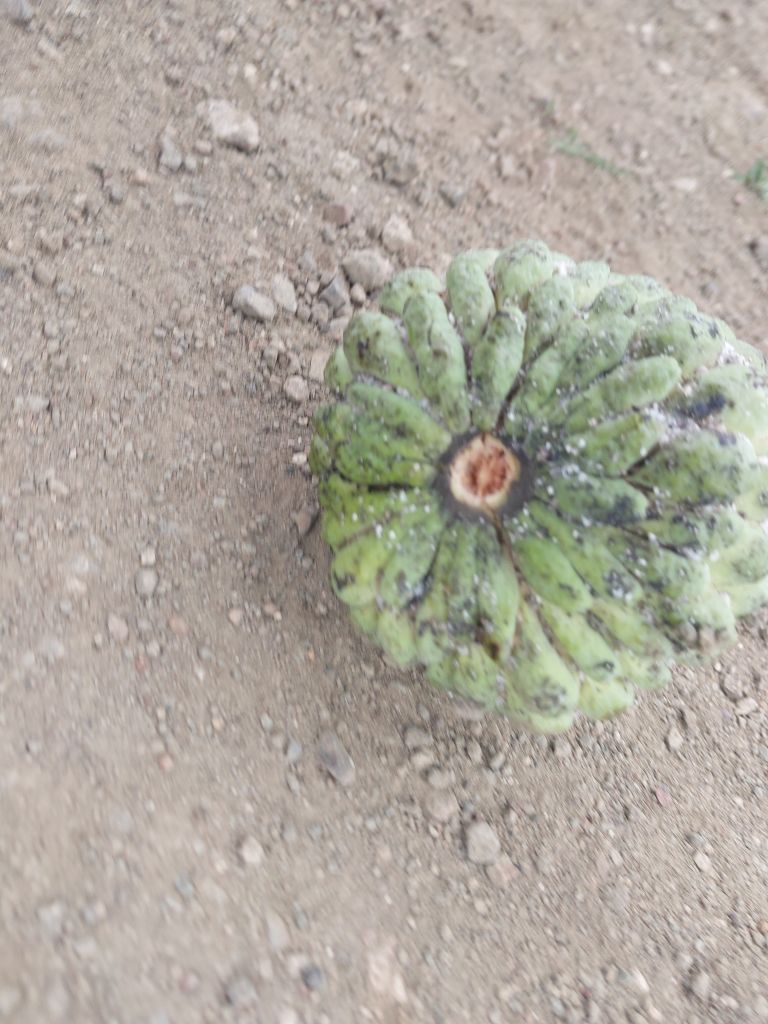
Disease label: Leaf spot on fruit